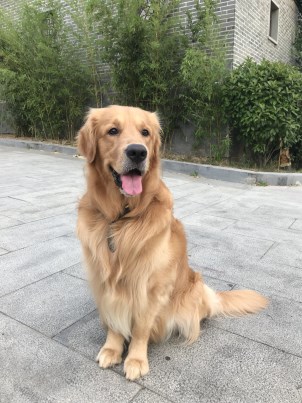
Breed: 5355-n000126-golden_retriever